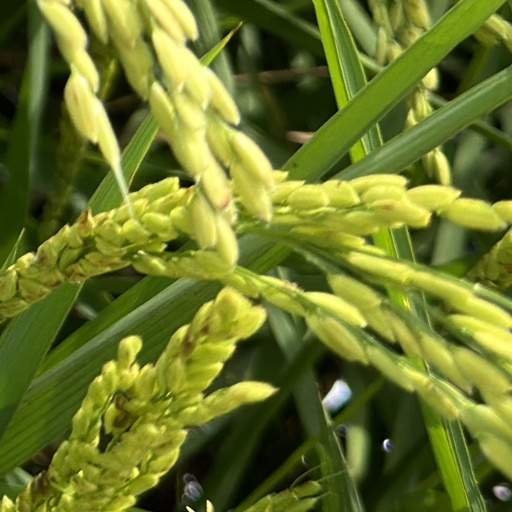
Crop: rice